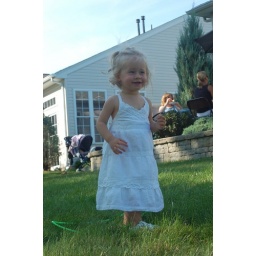
Kate in her white dress